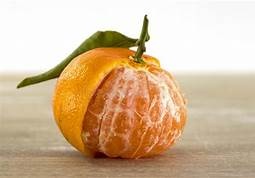
Label: mandarine